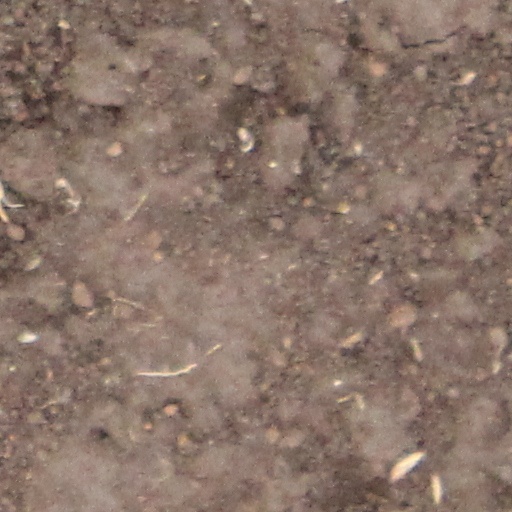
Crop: wheat